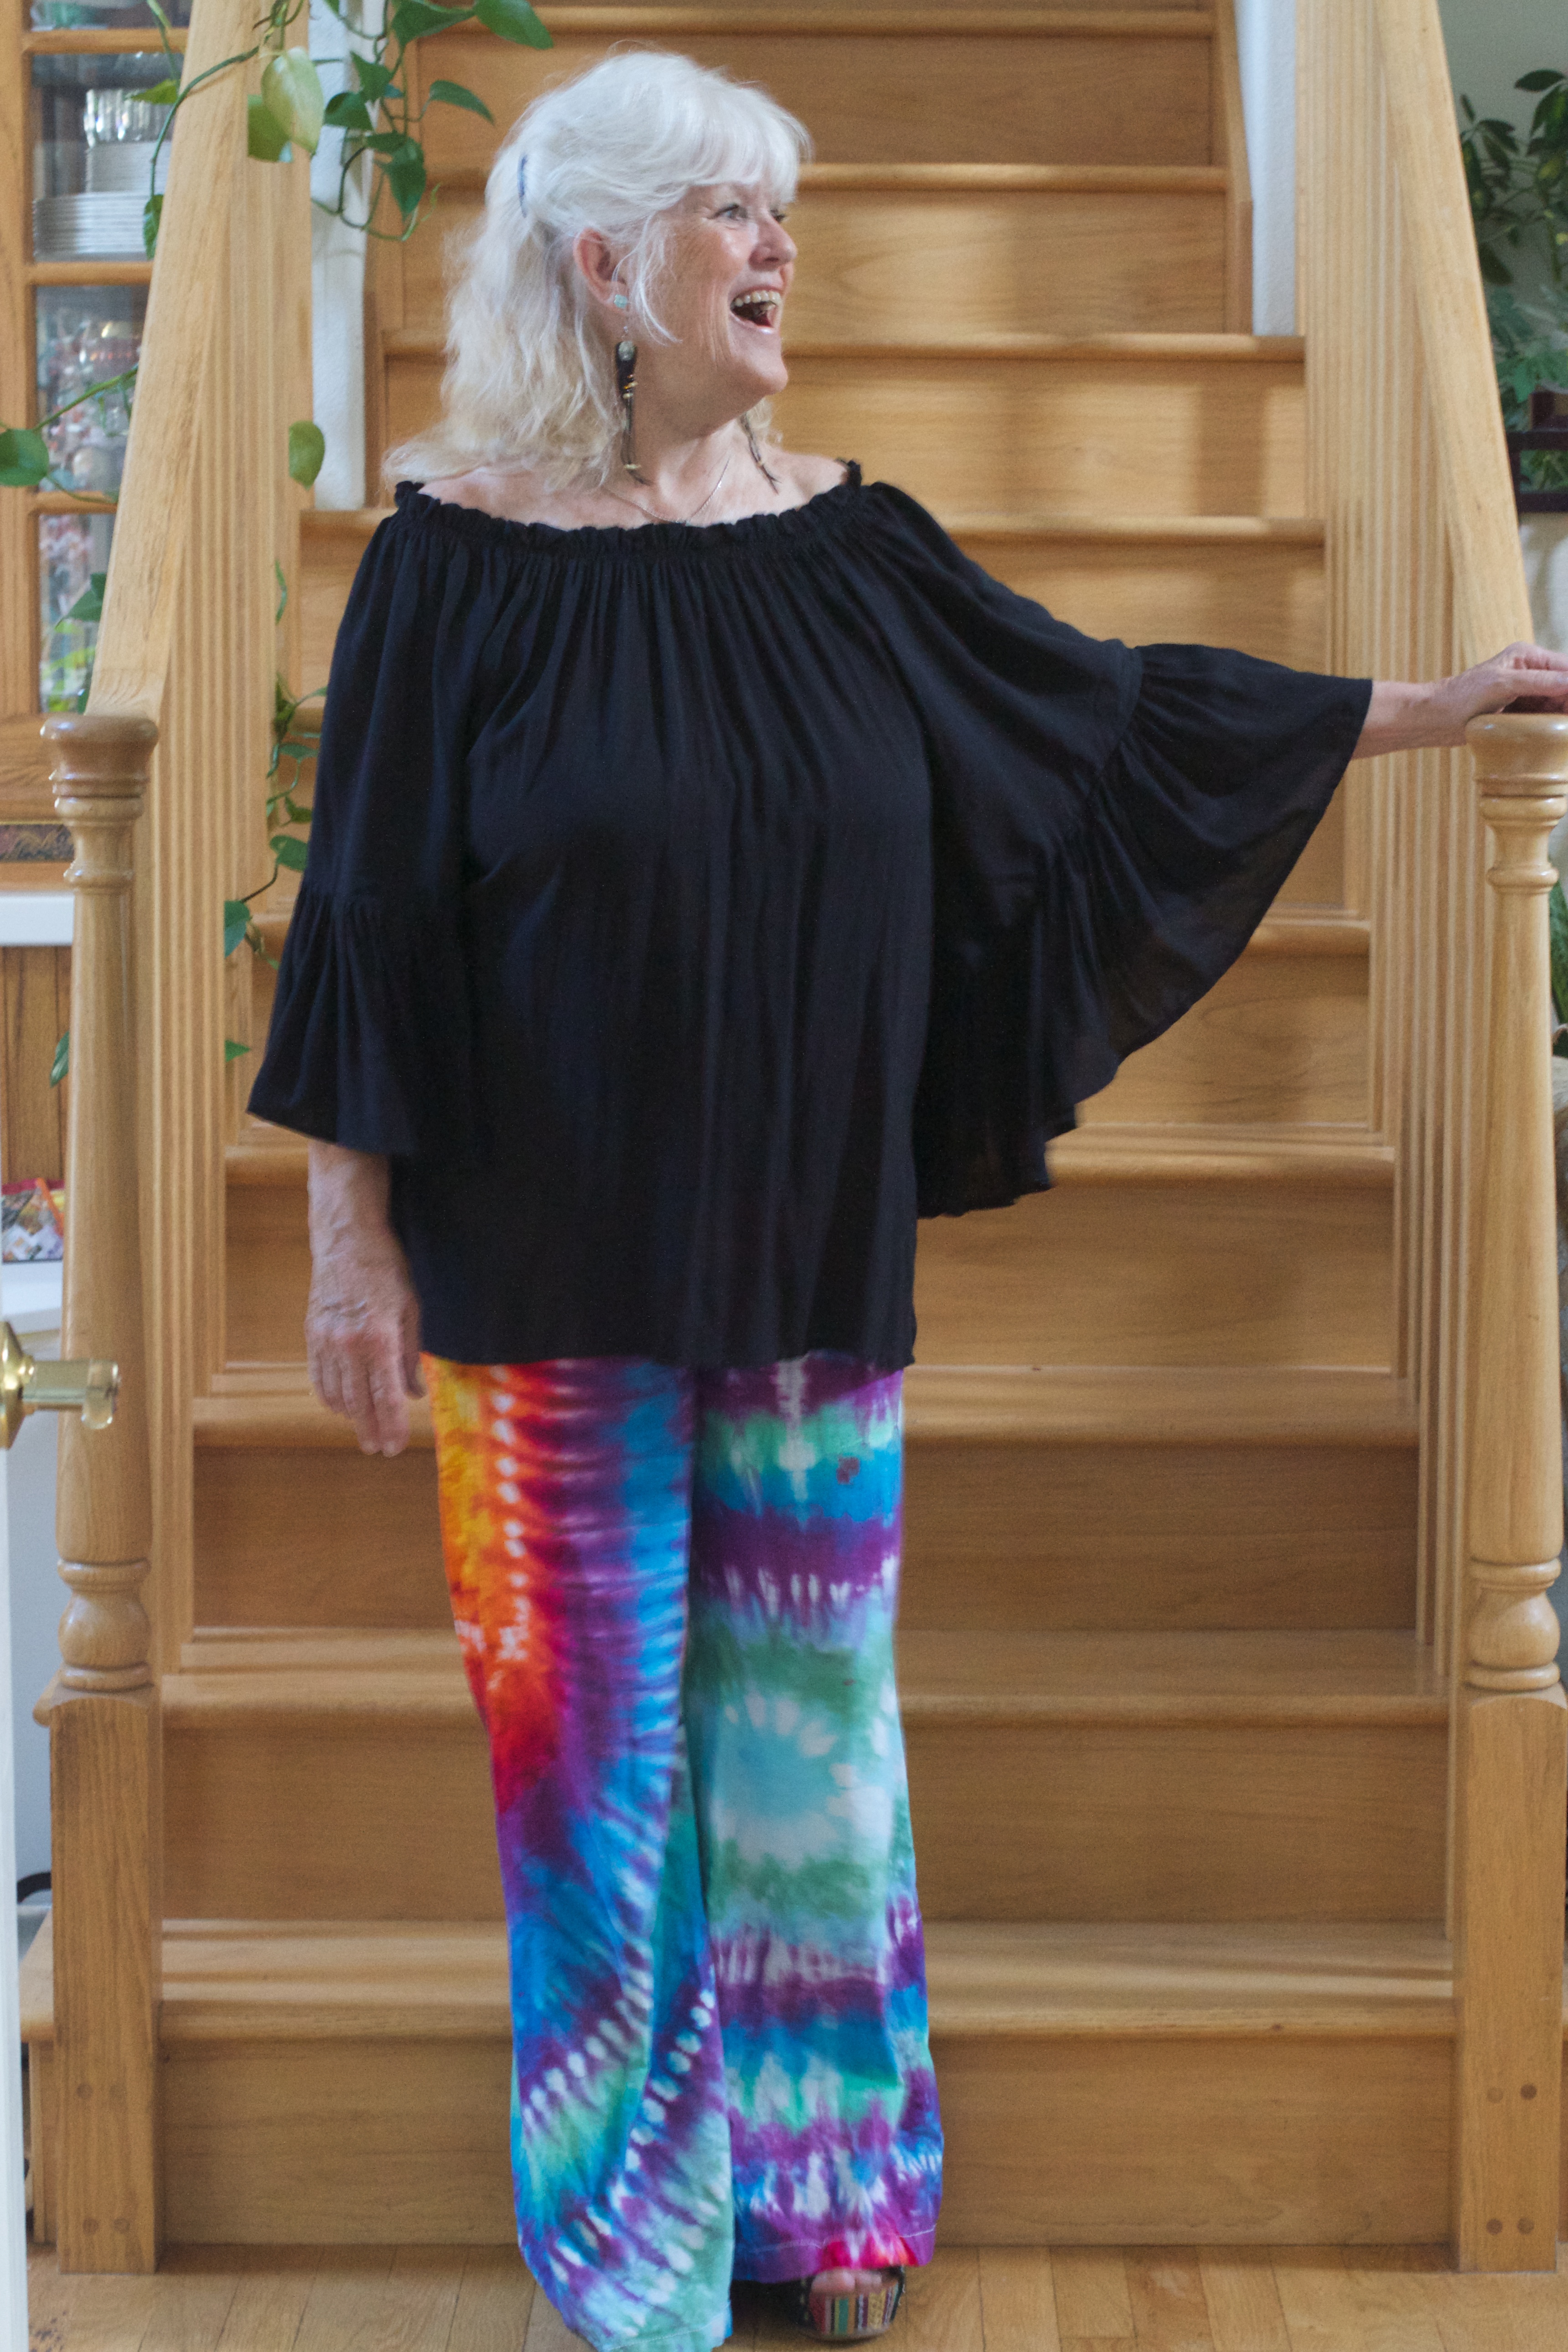
clothing, outerwear, textile, dress, costume, gown